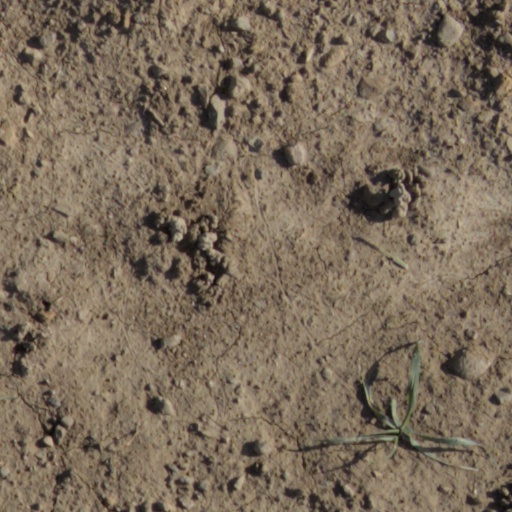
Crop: wheat